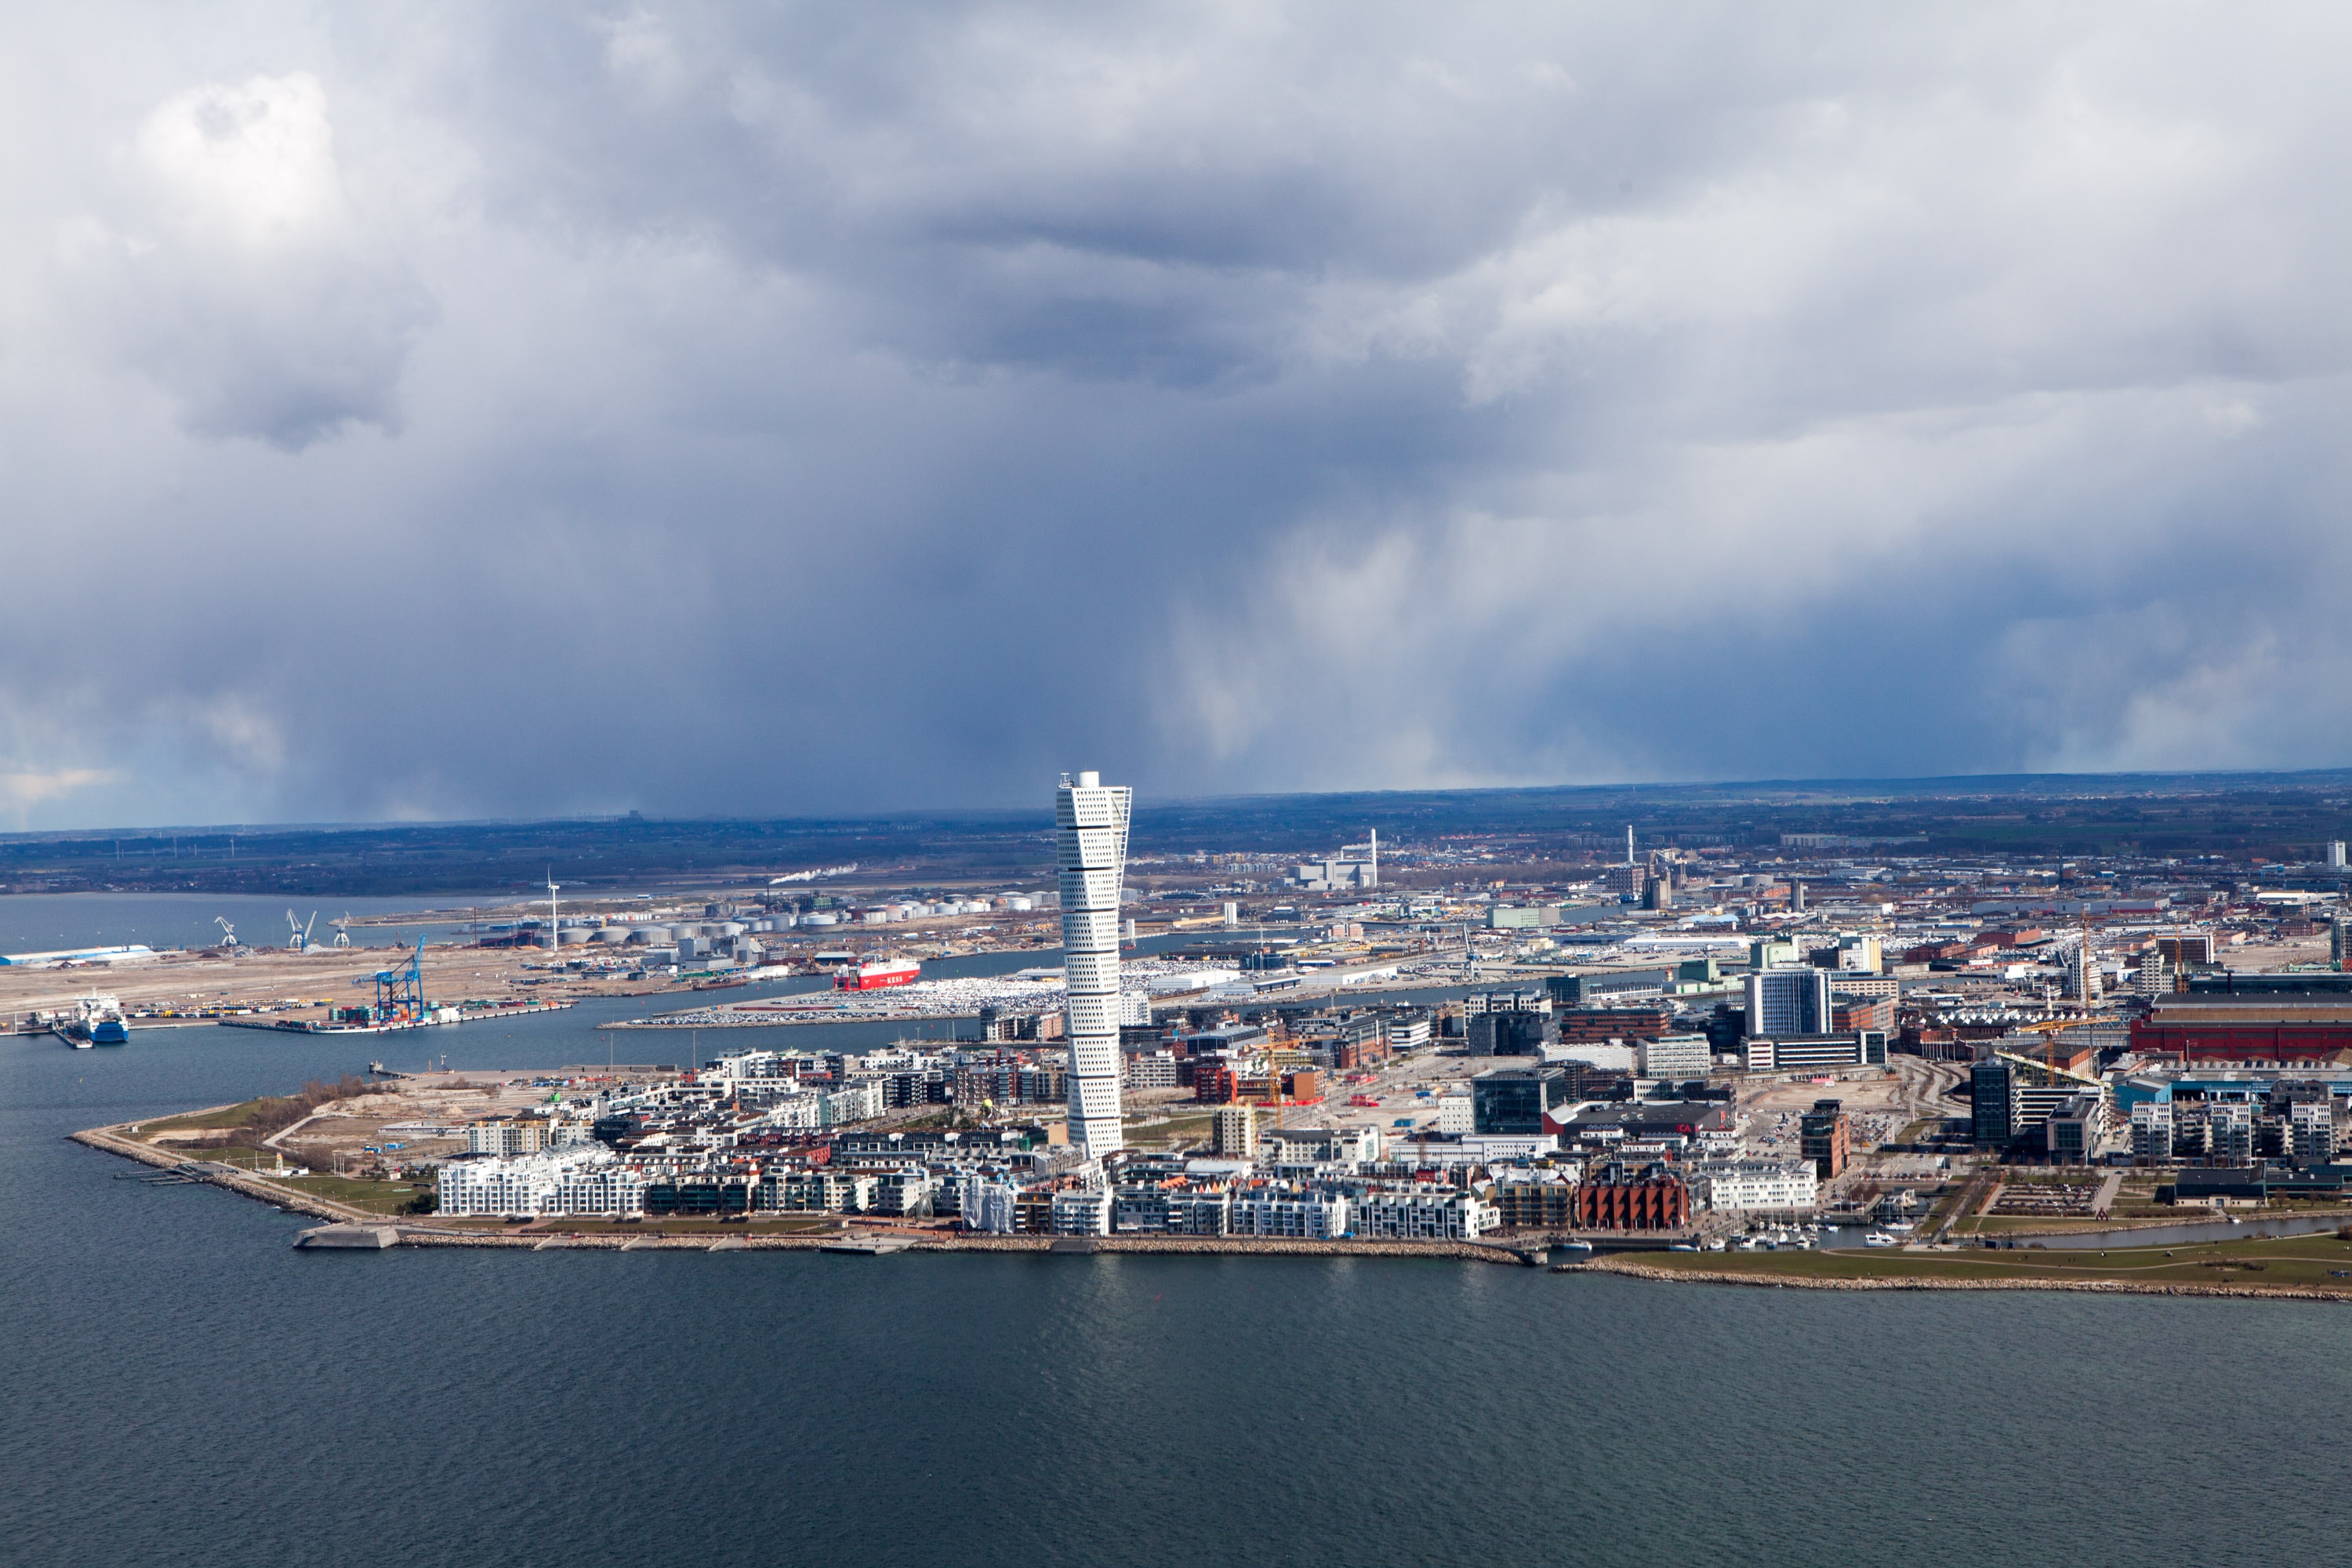
sea, coast, horizon, dock, skyline, city, ship, cityscape, vehicle, bay, harbor, marina, port, infrastructure, watercraft, aerial photo, aerial photography, malmo, turning torso, the west harbour, atmosphere of earth